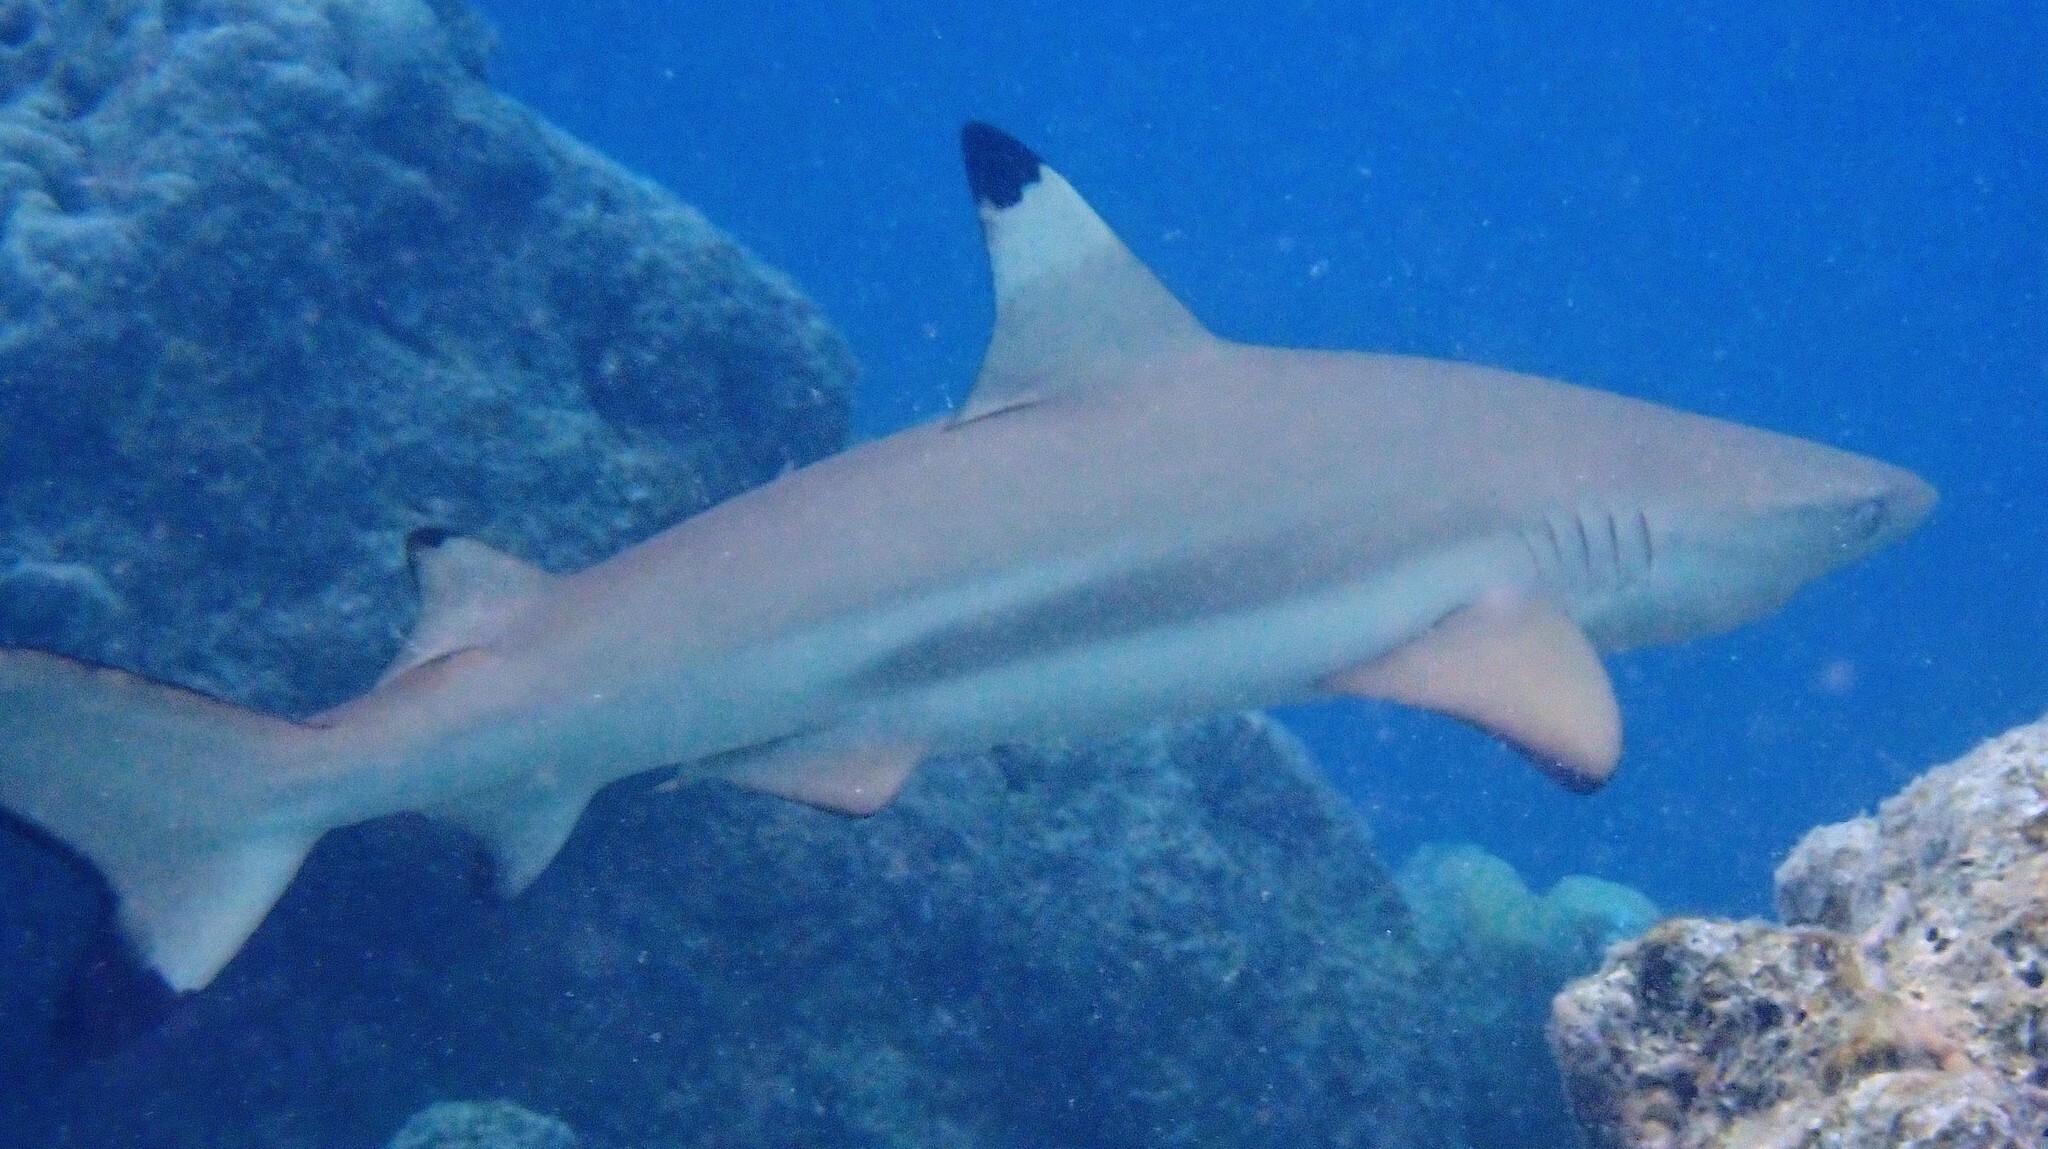
Carcharhinus melanopterus (Blacktip Reef Shark)